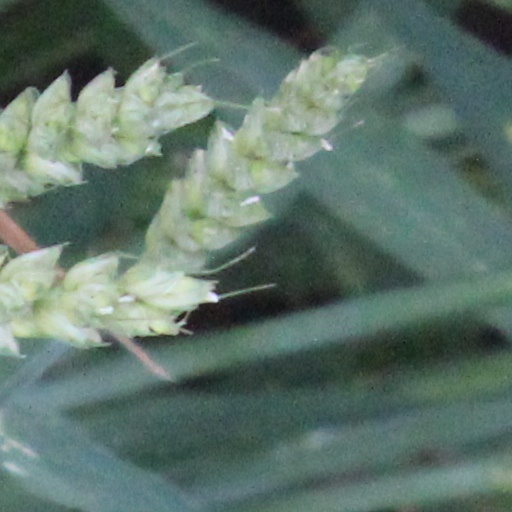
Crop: wheat